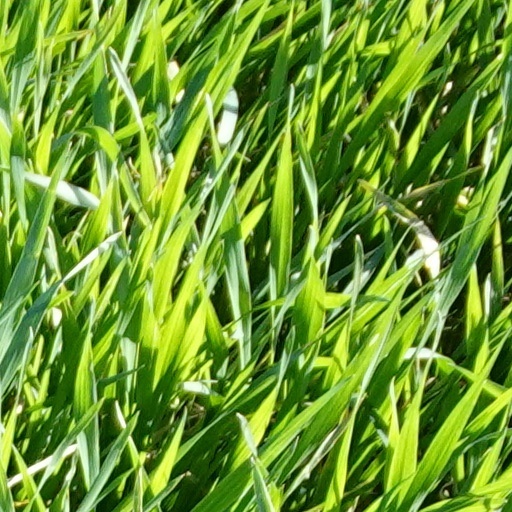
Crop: wheat